Frederick Birks

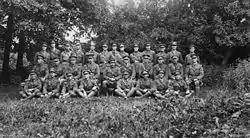
The officers of the 6th Battalion, 23 July 1917. Birks is in front row, last on right

Birks unit was sent to Marseille, France, as a part of the British Expeditionary Force. He was promoted to lance corporal on 21 April 1916 and served as a stretcher bearer during the Battle of the Somme. On 26 July Birks was engaged in duties at Pozières, as the Australian and British forces fought for supremacy of the village. Throughout the day, Birks "continually led his squad of stretcher bearers" through the village and Pozières Wood to the frontline, all the while being "exposed to heavy shell fire". Commended for his "constant good services", Birks was recommended for the Military Medal. The announcement of the decoration was promulgated in a supplement to the "London Gazette" on 14 November 1916, and he was later presented with his Military Medal by Lieutenant General Sir William Birdwood.